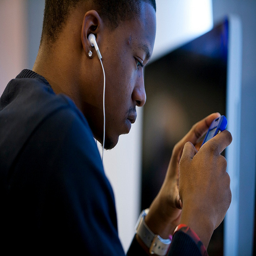
A young man with earplugs looking at a phone
A guy looking at a small device and wearing ear phones.
The man has his headphones on playing on his cell phone.
A man is using a phone with ear buds in his ears.
a man wearing head phones looks at his camera